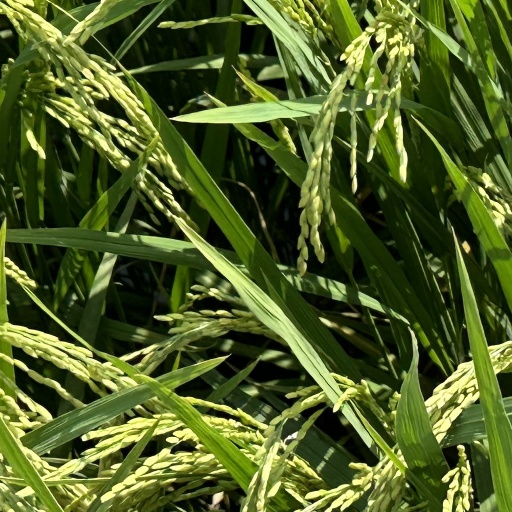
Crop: rice